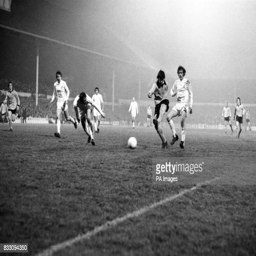
person battles for the ball with football player to go on and score for football team